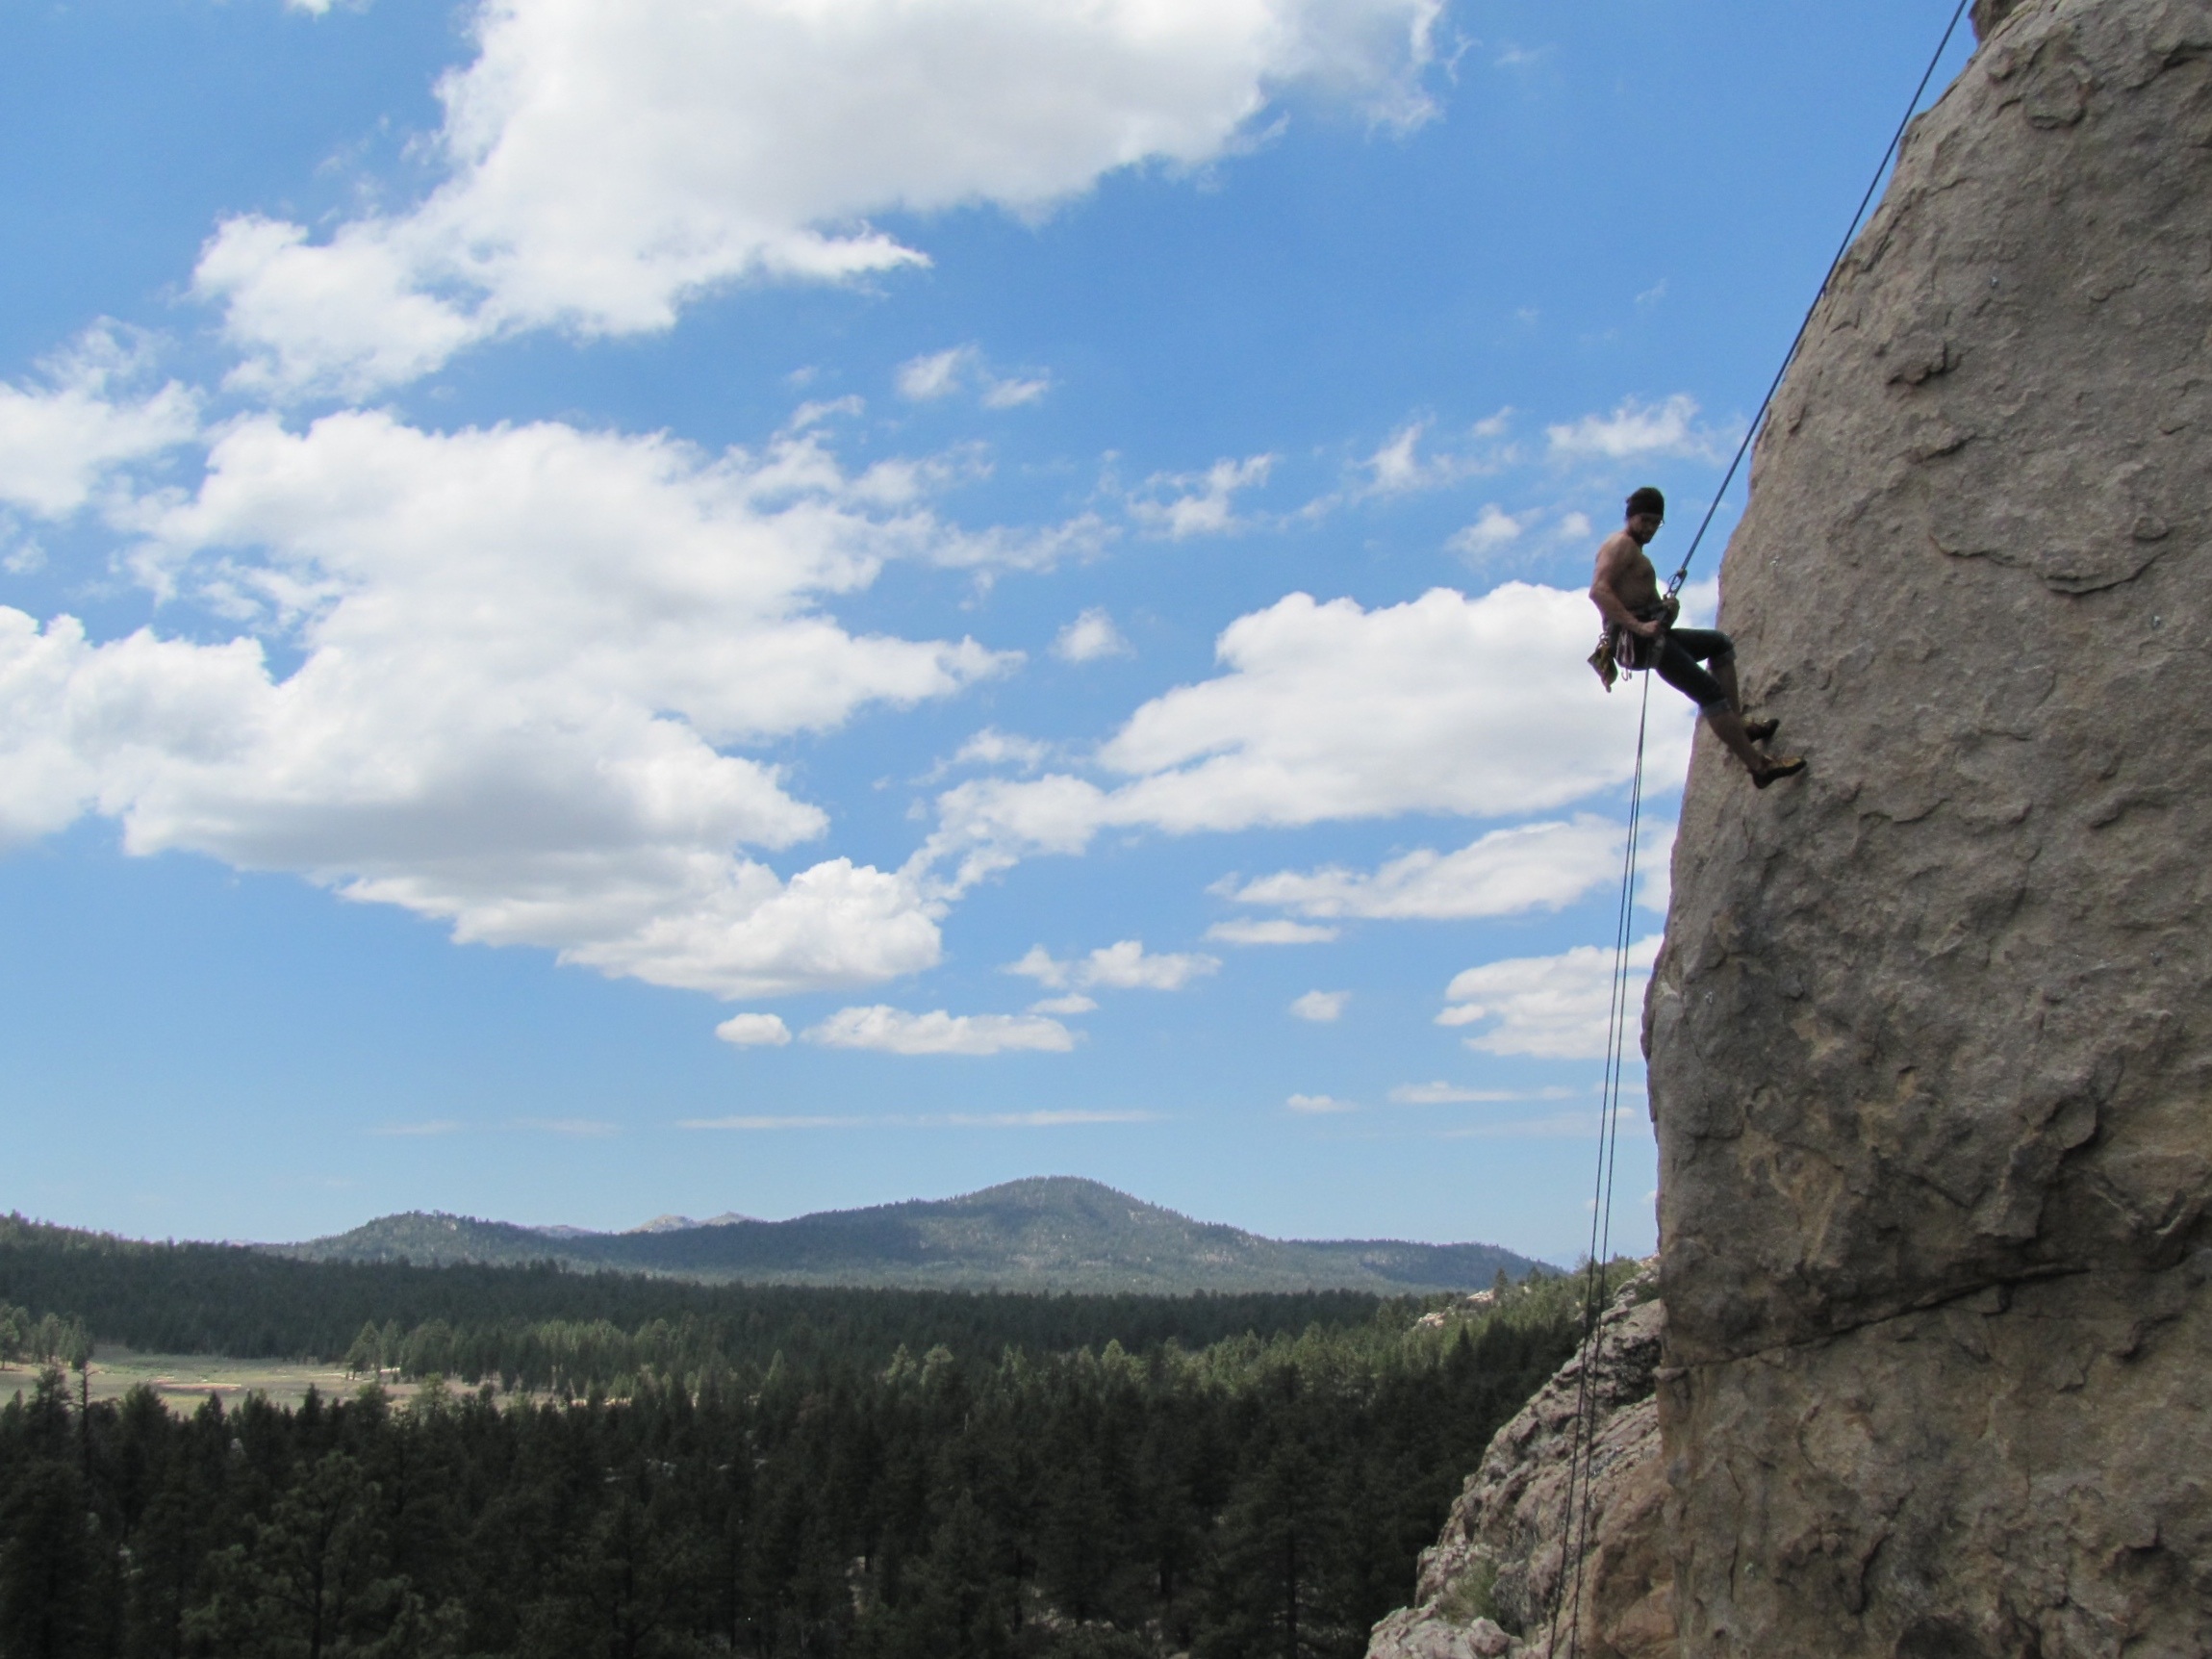
outdoor, mountain, adventure, mountain range, recreation, scenic, climbing, rock climbing, extreme, extreme sport, ridge, sunny, sports, active, rappel, abseiling, rappelling, outdoor recreation, individual sports